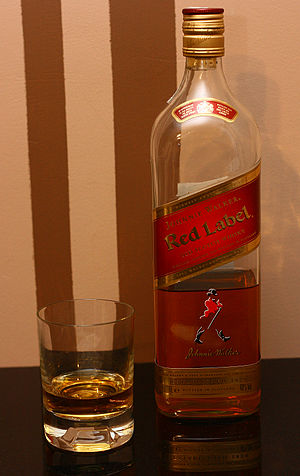
Johnnie Walker
Johnnie Walker Red Label, der formentlig er verdens mest kendte whisky
Johnnie Walker er et skotsk whiskymærke, produceret i Kilmarnock. Johnny Walker er formentlig det mest kendte whiskymærke, som findes over stort set hele kloden. Med et årligt salg på omkring 150 millioner flasker i næsten 200 lande er Johnnie Walker også verdens mest solgte skotske whisky. Varemærket Johnny Walker ejes i dag af Diageo.